Esau and Jacob (novel)

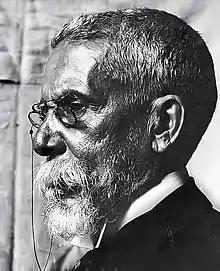
Machado de Assis in 1904. Brazilian National Archives

Esau and Jacob (Portuguese:"Esaú e Jacó") is a Machado de Assis novel launched in 1904, four years before his death, by Editora Garnier, and, according to most critics, in full literary heyday, after writing, in 1899, Dom Casmurro, the most famous from his books. "Esaú e Jacó" stand out for consolidating a "smooth mastery" in the domain of the plot. Machado takes advantage of the occasional eccentricity in a text that leaves behind traces of picaresque and embarks on a realism that resumes the melancholy and lyricism that had begun in the first phase of his literary production. Highlighted are the characters very close to real life.